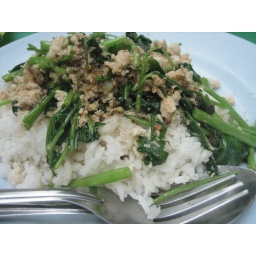
Stir-fried morning glory leaves and ground chicken over rice